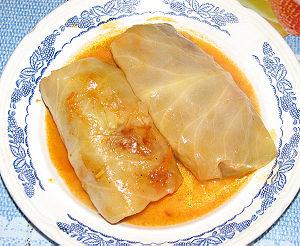
Les sarmale ou sărmaluțe ou encore varză umplută sont un mets traditionnel roumain et moldave. Il s'agit d'un chou farci ou encore d'une paupiette de chou, composé d'une feuille de chou aigre de type choucroute farcie avec de la viande hachée de porc et du riz mélangé avec des légumes, des oignons, des champignons et des herbes aromatiques comme la sarriette ou l'aneth. Les sarmale sont traditionnellement cuits empilés dans un pot en terre cuite dans un mélange de bouillon de borș et de sauce tomate. Une sauce brune appelé rântaș à base de farine et d'oignons, est souvent ajoutée à la fin de la préparation. Les sarmale sont généralement servis chauds avec un bol de smântână accompagné de mămăligă. Le terme Sarmale désigne aussi des feuilles de vigne farcies, et globalement tout plat de feuilles farcies.